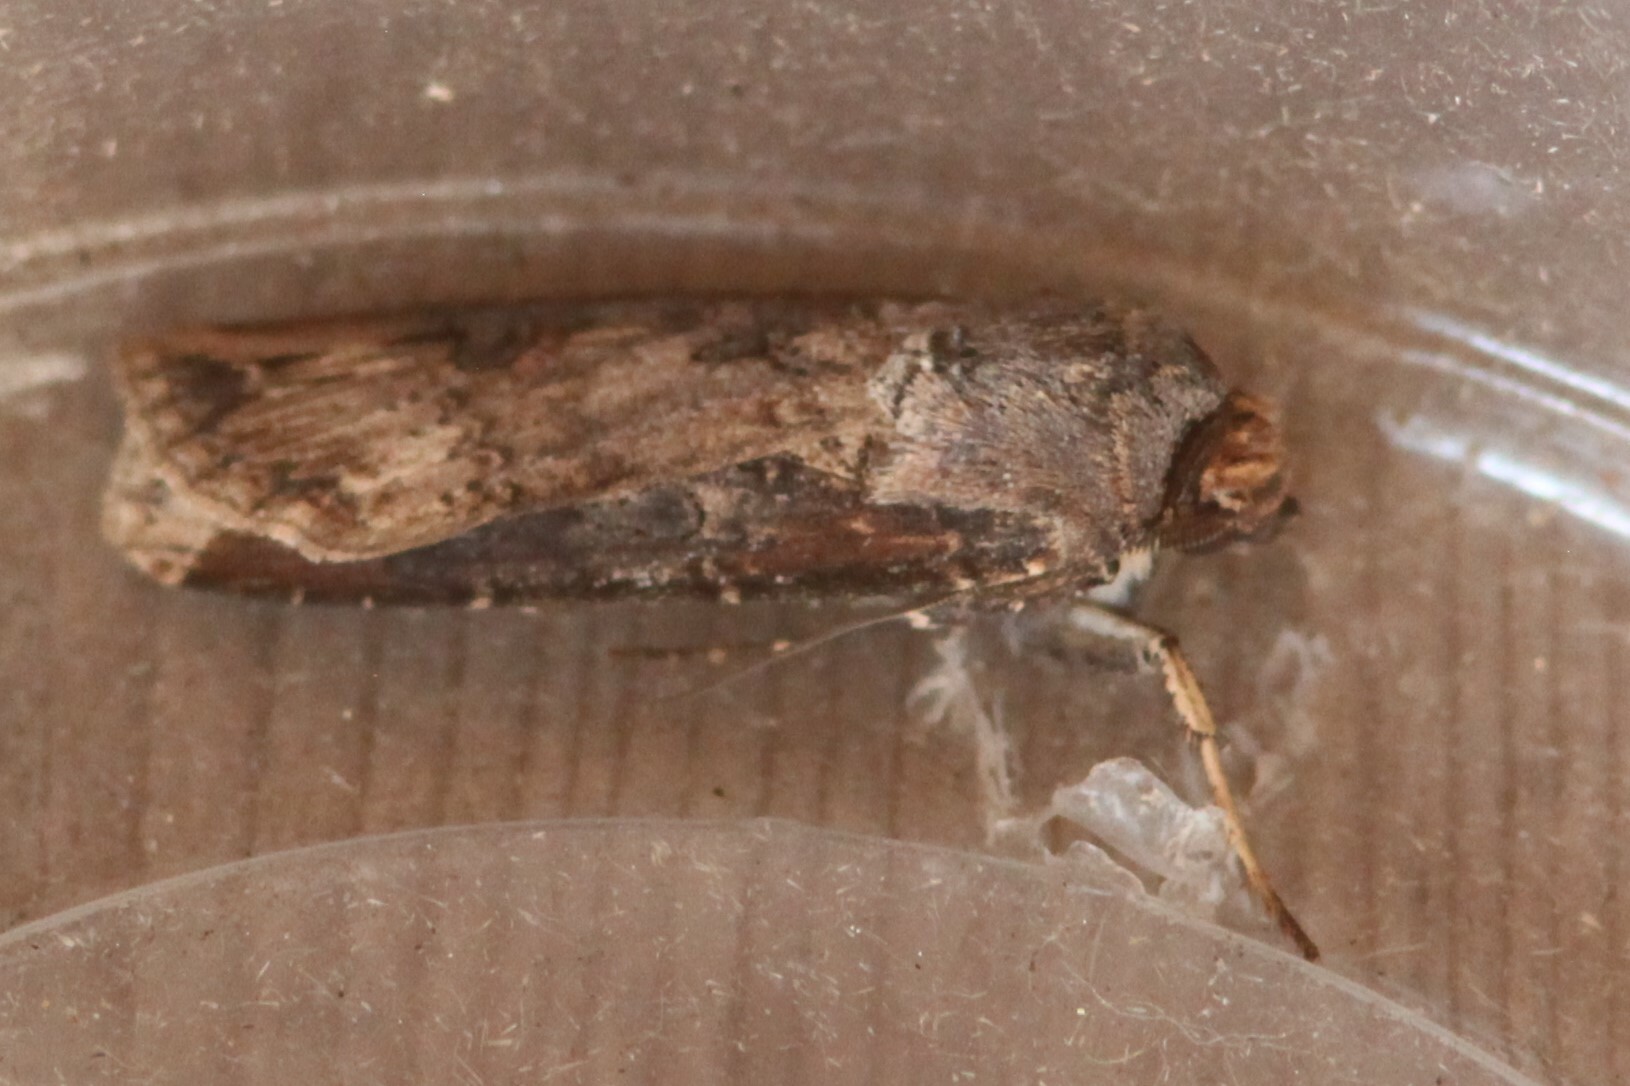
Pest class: cutworms